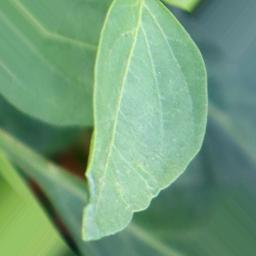
Label: healthy